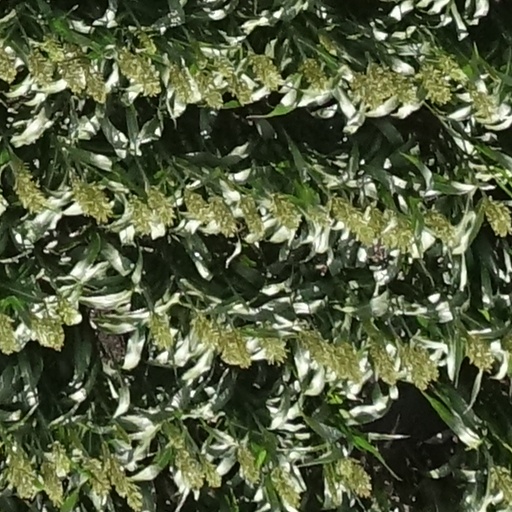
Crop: sorghum